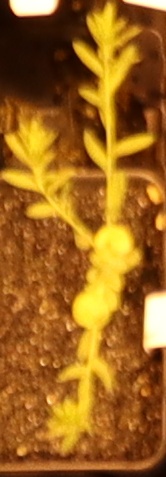
Label: Flax